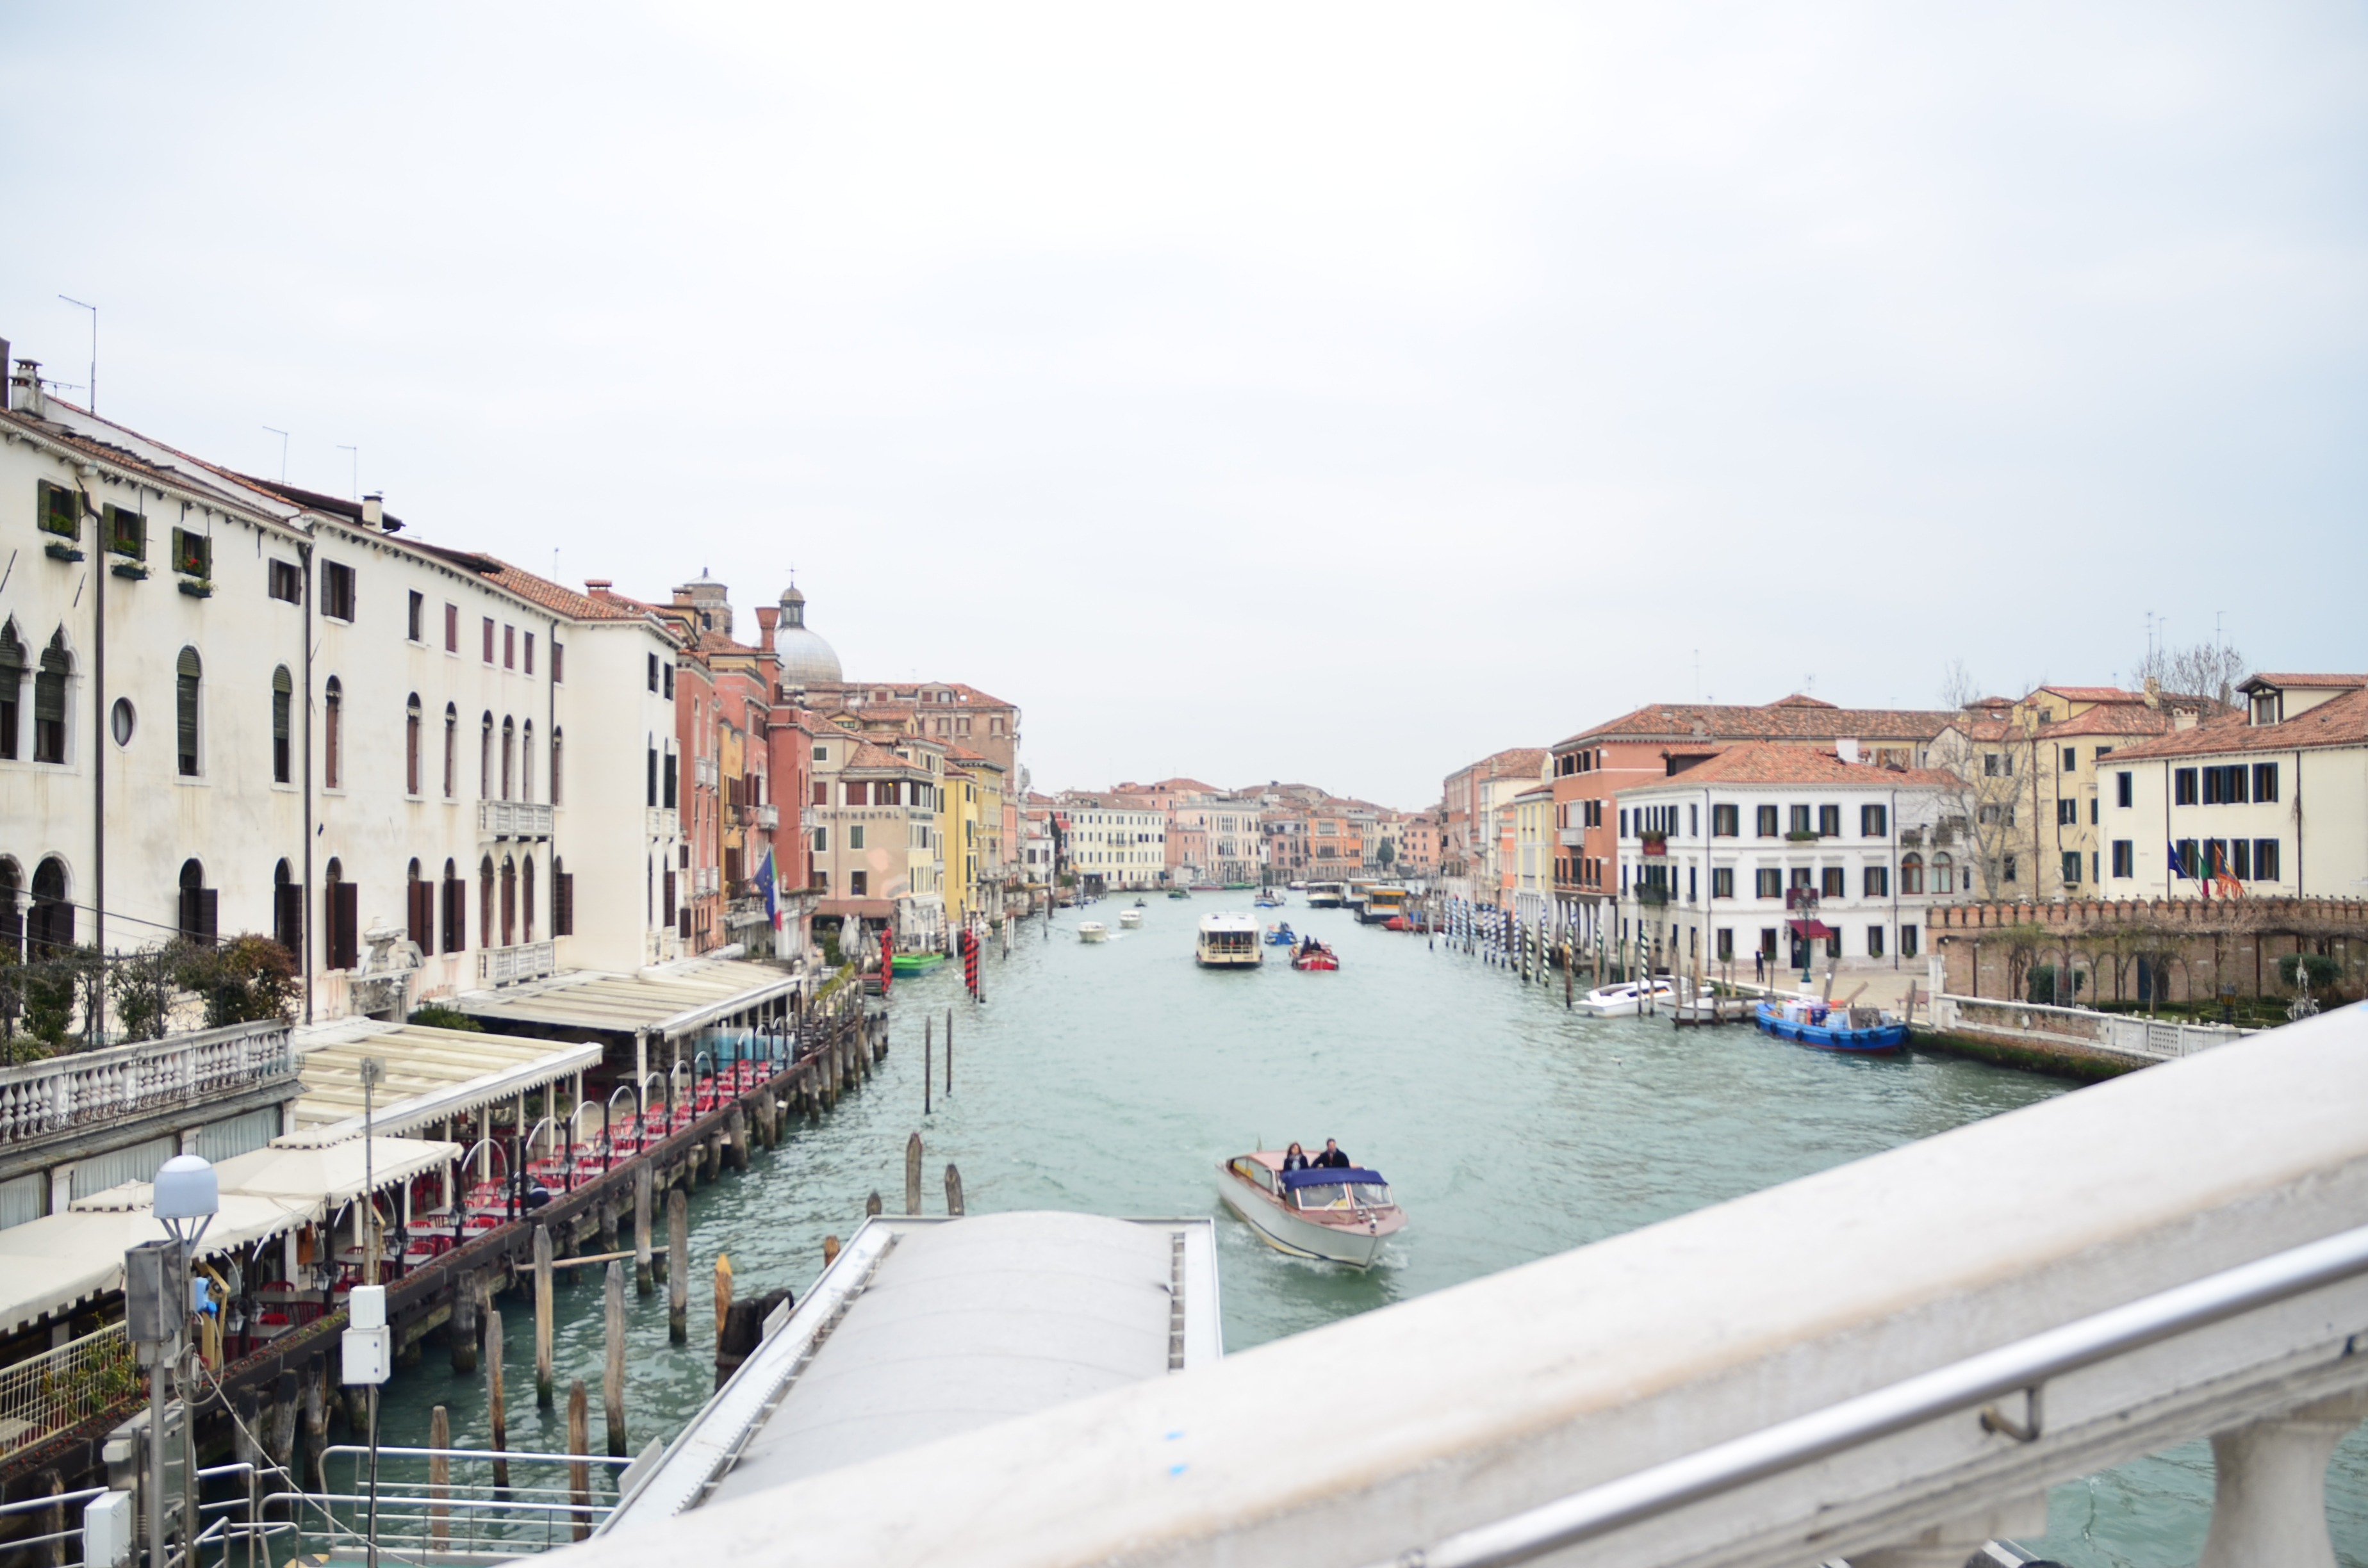
water, architecture, boat, skyline, town, building, city, urban, river, canal, cityscape, downtown, vacation, vehicle, scenic, scenery, landmark, italy, venice, metropolitan, tourism, waterway, body of water, buildings, gondola, metropolis, venetian, geographical feature